Gravesend Blockhouse

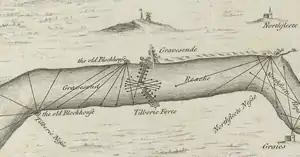
Engraving from 1588 showing the defences along the River Thames, including Gravesend Blockhouse (centre) and the boom

Gravesend Blockhouse was designed by the Clerk of the King's Works, James Nedeham, and the Master of Ordnance, Christopher Morice, with Robert Lorde serving as the paymaster for the project and Lionel Martin, John Ganyn and Mr Travers acting as the local overseers. The Crown bought the land for the fort, along with the space for Gravesend Blockhouse, from William Burston for £66; it is uncertain how much the building work cost, but earlier estimates in 1539 had suggested that it would cost £211 to build such a blockhouse, including the 150,000 bricks and quantities of stone, chalk, lime, timber and labour that would be needed. The work was quickly completed, and by 1540 the blockhouse was fully operational.